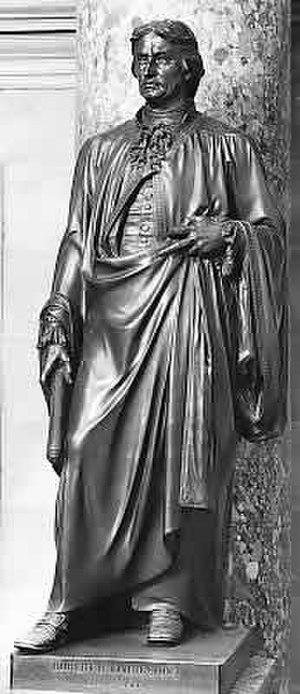
Le National Statuary Hall Collection des États-Unis d'Amérique est une collection de statues données individuellement par chacun des 50 États dans le but d'honorer deux de leurs plus honorables citoyens. Initialement située dans le Old Hall de la Chambre des représentants, une partie de la collection fut étendue autour du Capitole des États-Unis.